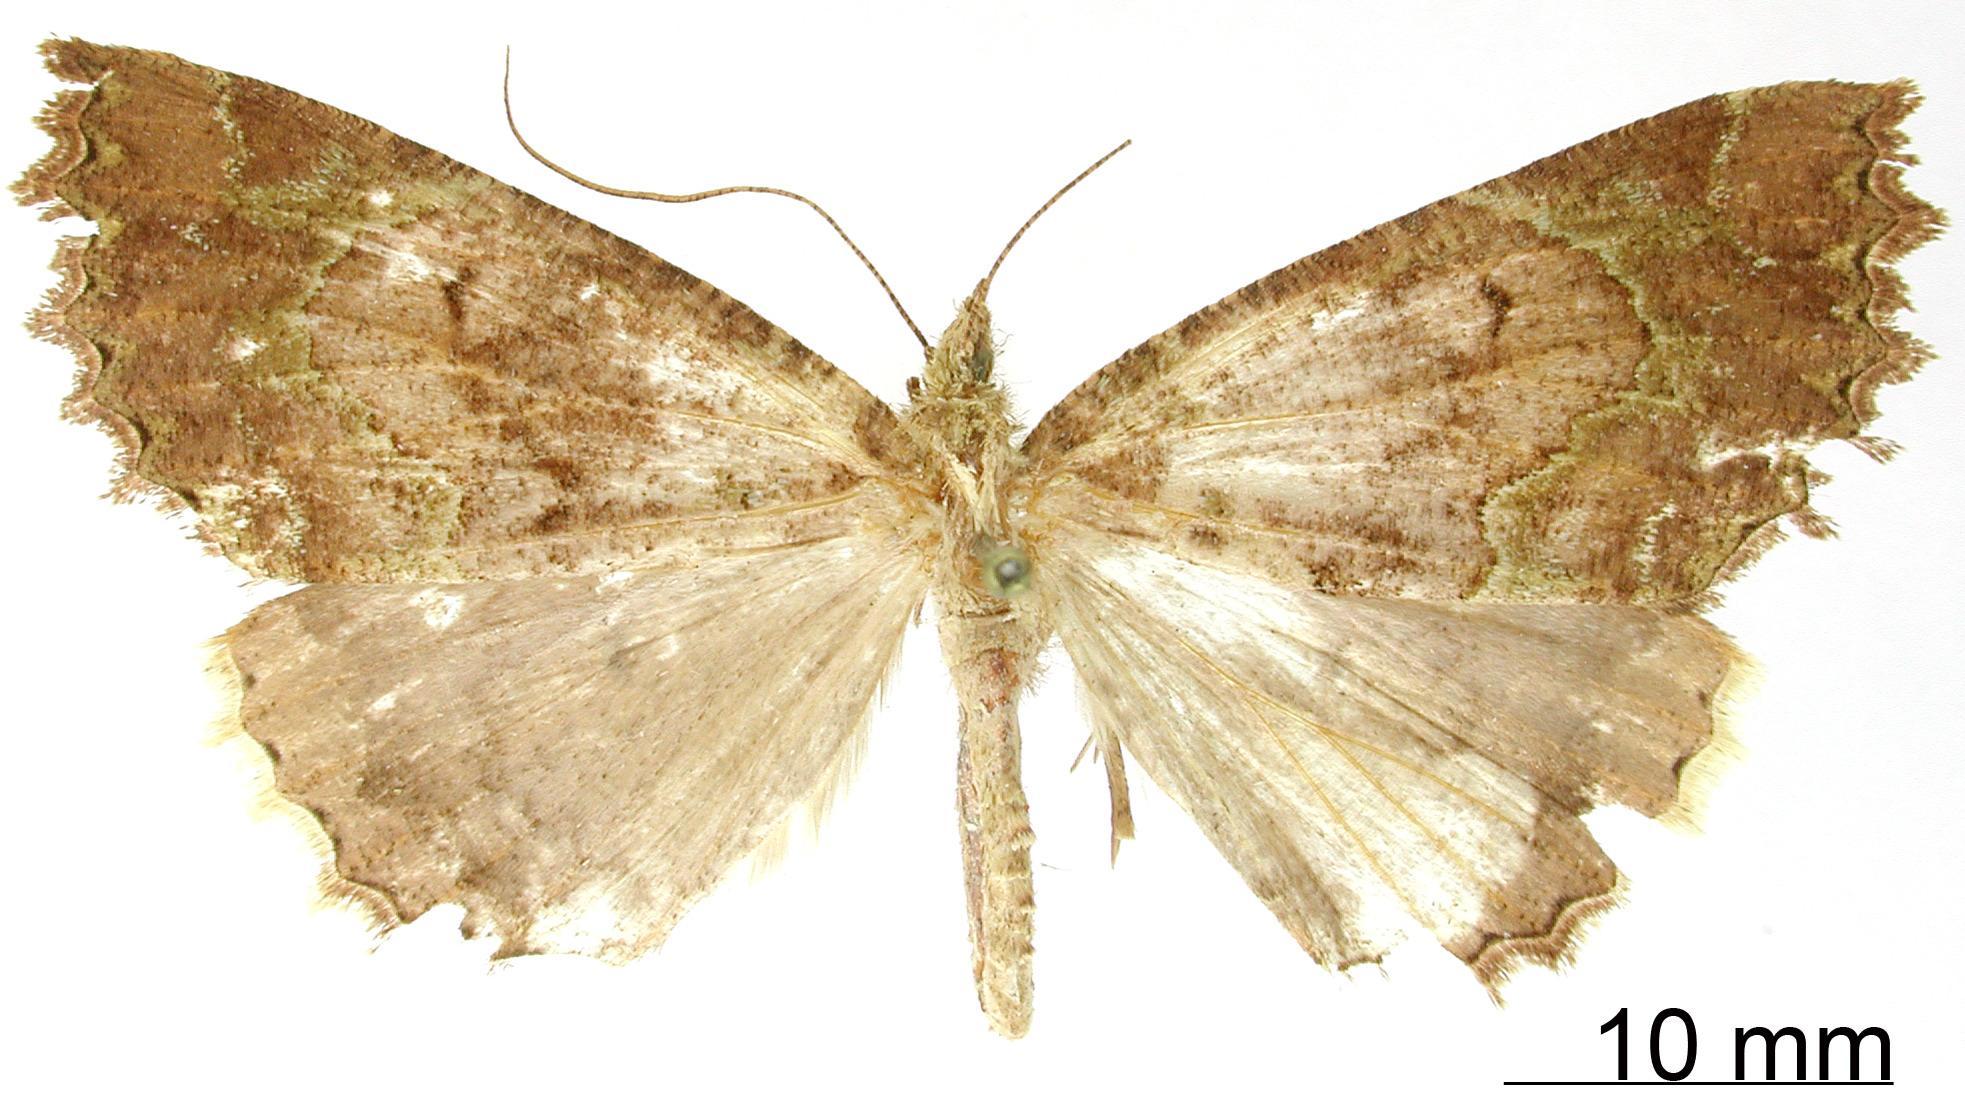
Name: Ischnopteris albimargo
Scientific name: Ischnopteris albimargo Dognin, 1910
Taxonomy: Animalia, Arthropoda, Insecta, Lepidoptera, Geometridae, Ennominae
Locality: San Antonio pres Cali, Colombia, Colombia